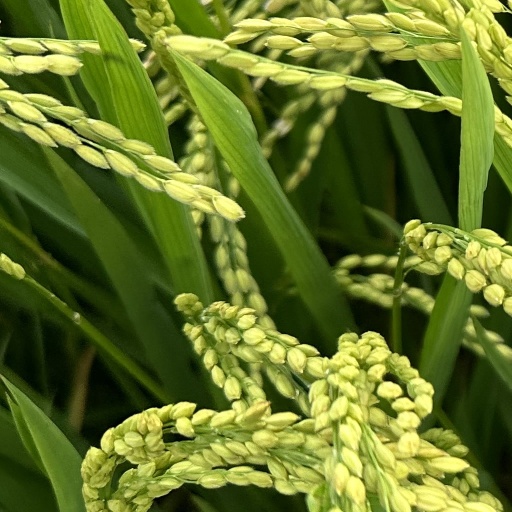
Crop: rice